Slinky

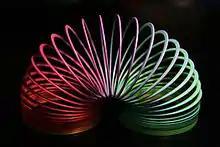
Rainbow colored plastic Slinky toy

Richard and Betty formed James Industries and began manufacturing slinkys in Clifton Heights, Pennsylvania, selling them for $1 each. They were tall, and included 98 coils of high-grade blue-black Swedish steel. They initially had difficulty selling Slinky to toy stores, but in 1945, they were granted permission to set up an inclined plane in the toy section of Gimbels Department Store in Philadelphia to demonstrate it on the Tuesday after Thanksgiving. It was an instant hit; the first 400 units were sold in 90 minutes. In 1946, Slinky was introduced at the American Toy Fair.